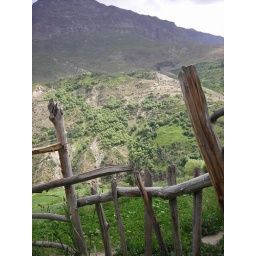
wooden fence in Keylong